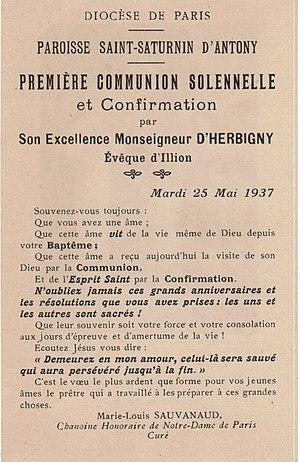
Revers d'une image de communion et de confirmation par Mgr d'Herbigny en 1937
Michel d'Herbigny, né le 8 mai 1880 à Lille et mort le 23 décembre 1957 à Aix-en-Provence, Bouches-du-Rhône, est un jésuite français, théologien orientaliste et évêque catholique clandestin en Russie Soviétique. Durant une dizaine d'années, il fut le conseiller principal du Saint-Siège pour les affaires russes.